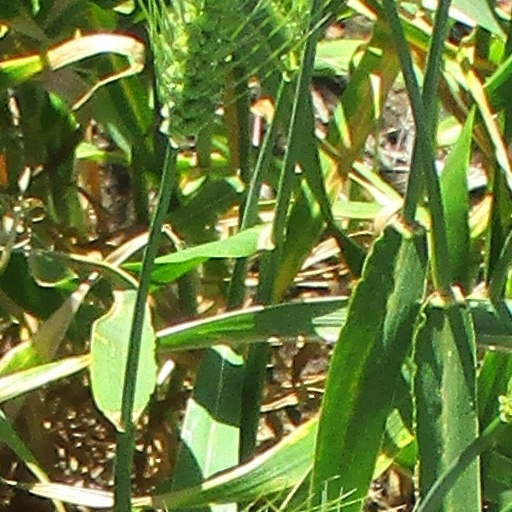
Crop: wheat